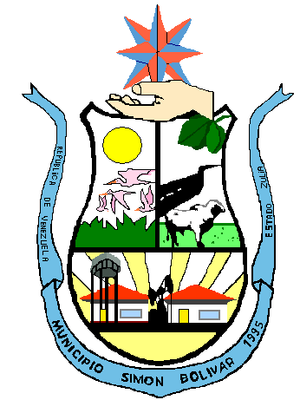
Simón Bolívar est l'une des 21 municipalités de l'État de Zulia au Venezuela. Son chef-lieu est Tía Juana. En 2011, la population s'élève à 43 831 habitants.